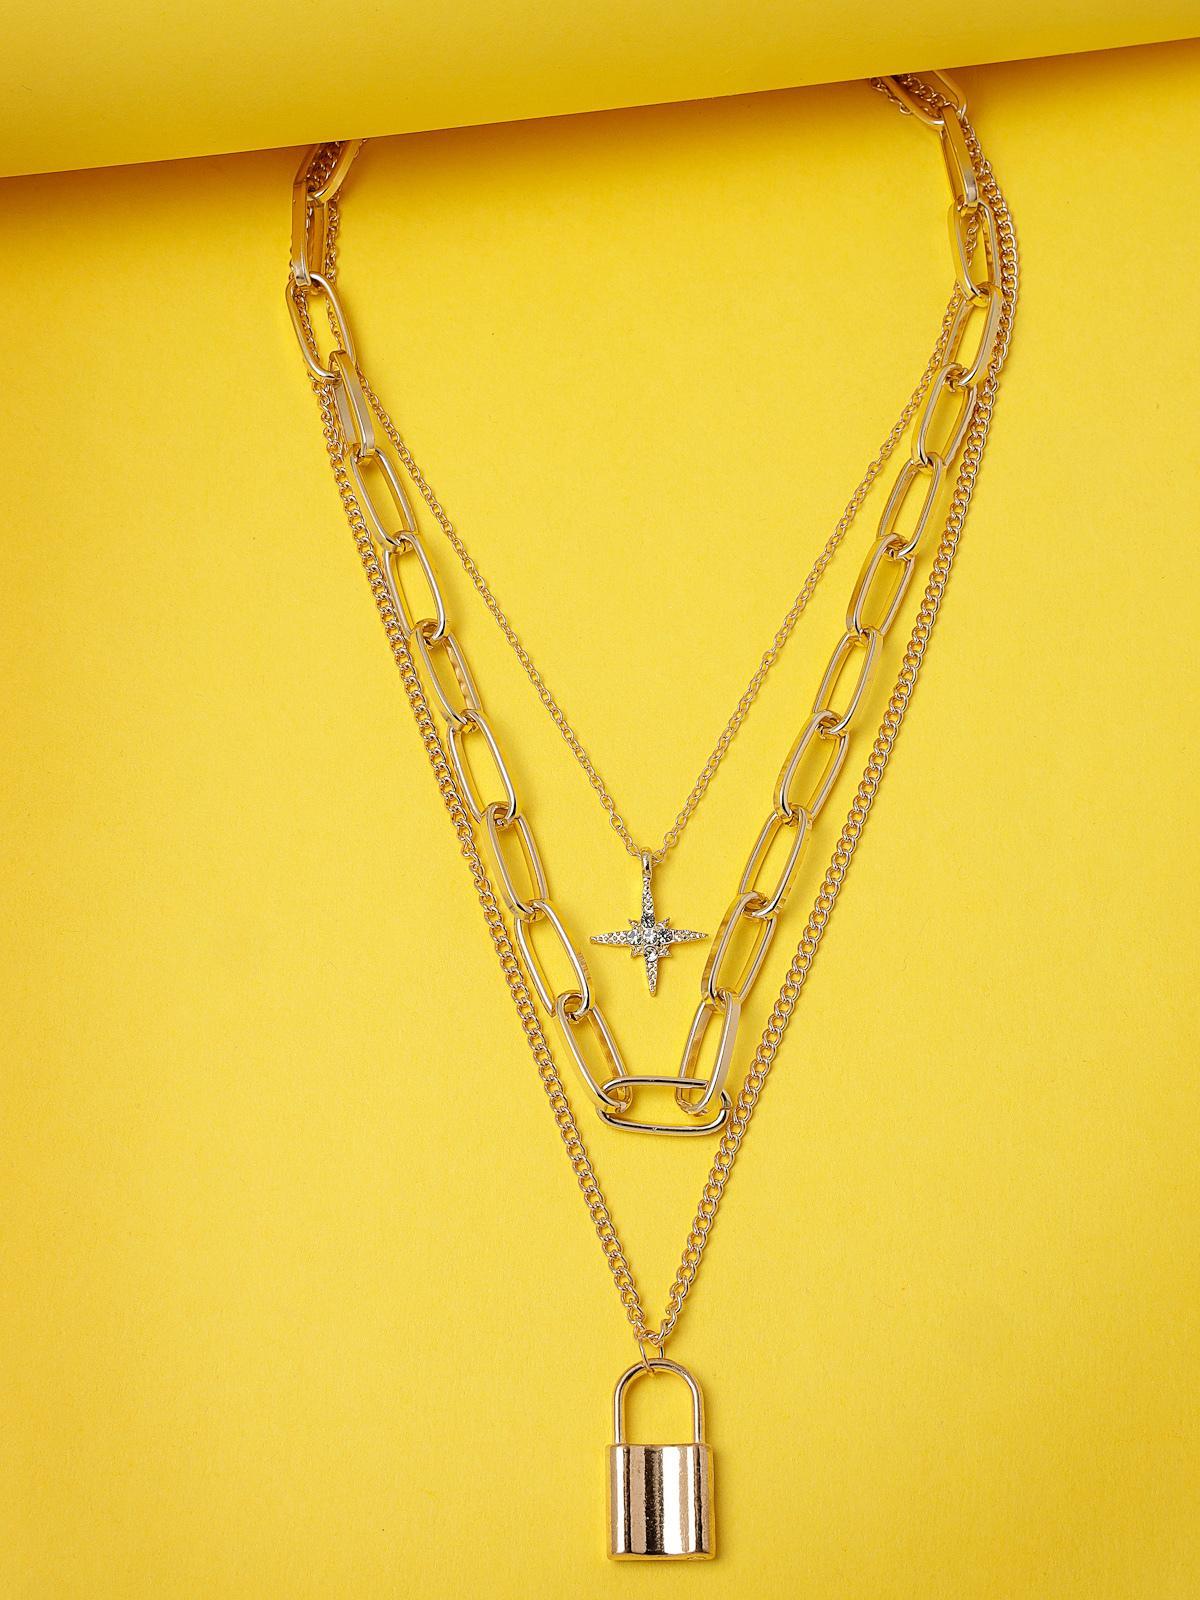
Scintillare by Sukkhi Western Style Gold Plated Multilayered Lock Pendant Necklace for Women & Girls |Birthday Gift for Girls And Women Anniversary Gift for Wife| Gifts Collection|N106793
Type: Necklaces & Pendants
Brand: Scintillare by Sukkhi
Price: Rs. 289
 Adorn yourself with Scintillare by Sukkhi's Western Style Gold Plated Multilayered Lock Pendant Necklace. Ideal for women and girls, it's a perfect birthday or anniversary gift. The western-inspired design features a multilayered gold-plated chain with a lock pendant, adding a touch of contemporary elegance to any ensemble. Elevate your look with this stunning necklace, a stylish and chic addition to your collection. Scintillare by Sukkhi offers a thoughtfully crafted choice from their Gifts Collection, ensuring every occasion is celebrated with grace and enduring style.Disclaimer:There may be slight variation in shade and colour due to photographic effects and monitor settings
Included: 1 Necklace